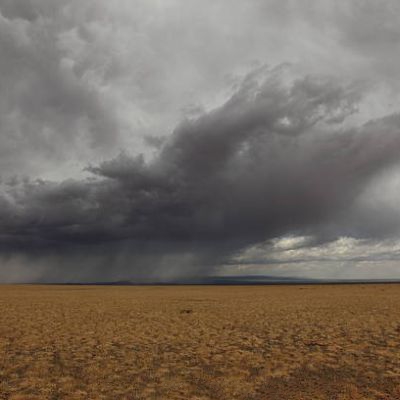
Cloud type: Nimbostratus (Ns)